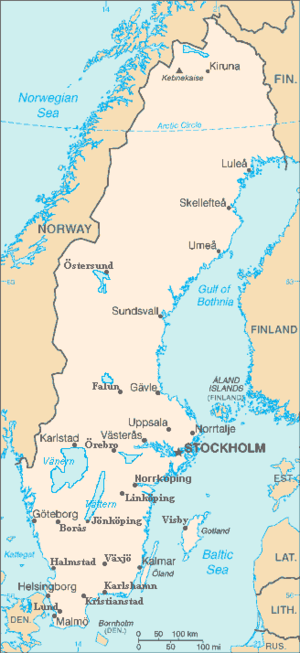
Sveriges geografi / Byer
Kort over Sverige med et udvalg af byområder
Sverige ligger i Nordeuropa på den østlige del af den skandinaviske halvø. Landet deler landegrænser med Norge i vest, Finland i nordøst, samt Danmark i sydvest via Øresundsbroen. Landet har også maritime grænser til Estland, Letland, Litauen, Polen, Tyskland samt Rusland. De omgivende have er den Botniske Bugt og Østersøen i øst og syd, samt i sydvest Skagerrak, Kattegat og Øresund. Sverige udgør en del af det geografiske område Norden.